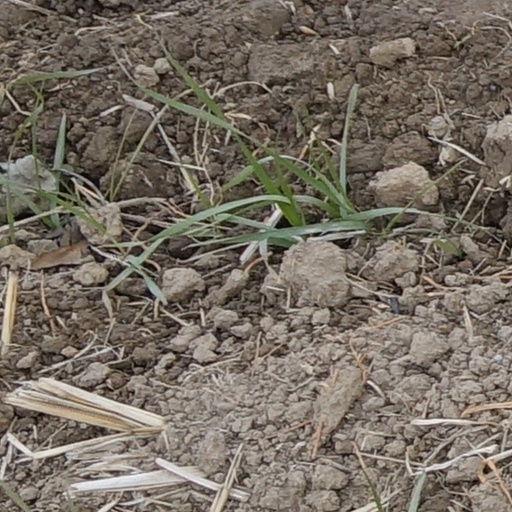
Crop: wheat